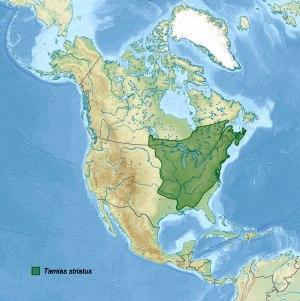
Le tamia rayé ou tamia strié, appelé aussi suisse en Amérique du Nord, est une espèce qui fait partie des rongeurs de la famille des Sciuridae. Comme tous les tamias, c'est une sorte de petit écureuil rayé. Il vit dans les forêts de feuillus et dans les parcs urbains d'Amérique du Nord. Cette espèce est parfois vendue comme NAC, mais plus rarement que le Tamia de Sibérie.